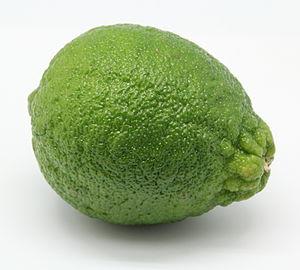
Citron vert du Mexique photographié lors de la soirée WikiGrenier dans les locaux de Wikimédia France le 27 février 2015 à Paris en France. This file was uploaded with Commonist. This document was produced using the photo studio lent by Wikimedia France. Deutsch